Ein Hemed

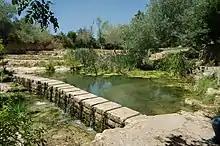

The nature reserve and park were established in 1968. The cemetery includes the grave of Sheikh Abdullah, in whose honour the oak and terebinth trees in the nature reserve were never cut down. A picnic site has been created nearby. Four layer springs issue from the riverbed and nearby caves, and unite into a flow of water which continues for about 400 metres. Several dams have been built, creating pools, the largest of which is and deep.